Al Maktoum International Airport

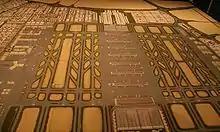
Old model of the planned expansion, as of 2006

The following airlines offer regular scheduled and charter services to and from Al Maktoum International: